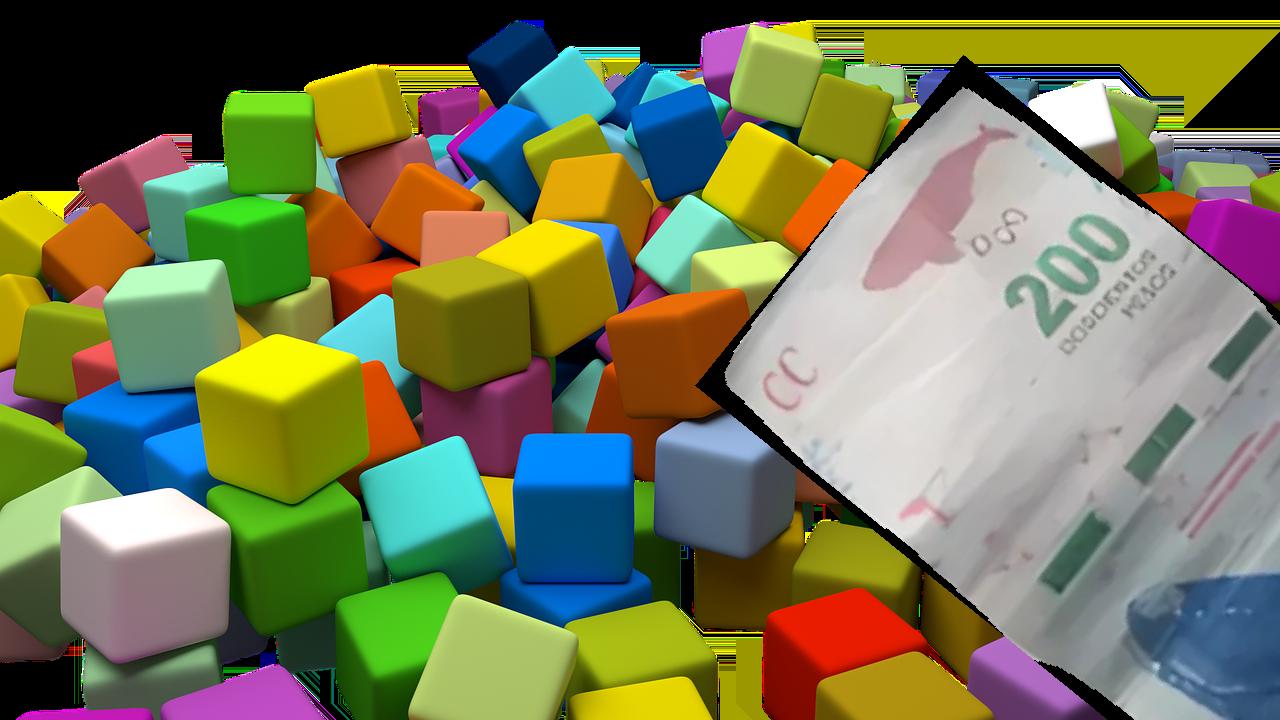
Denominación: 200